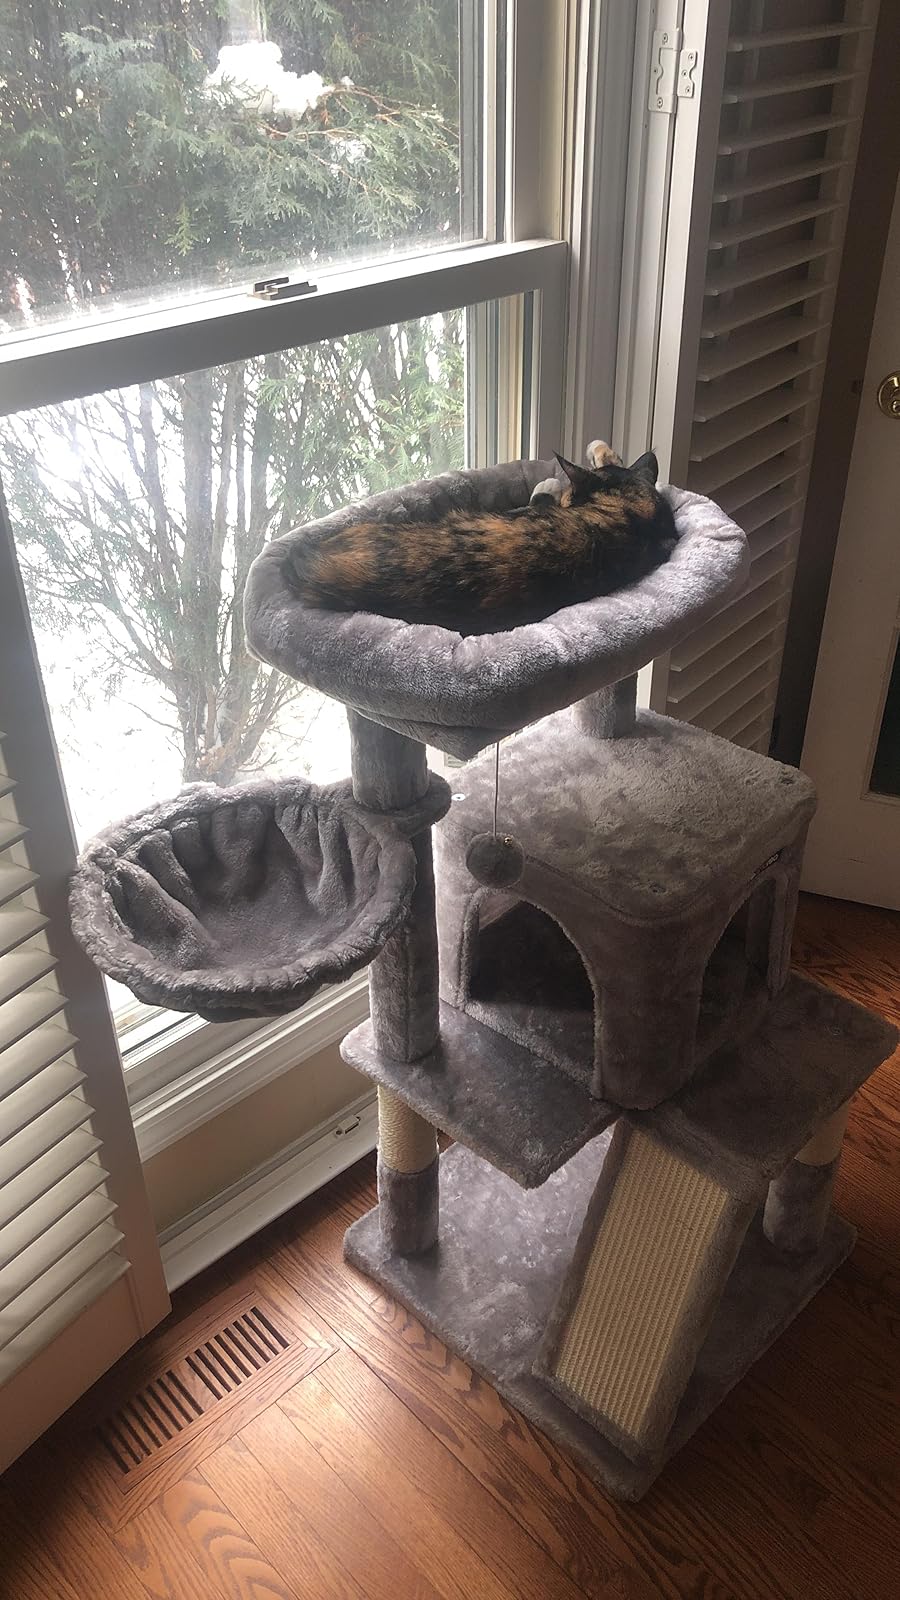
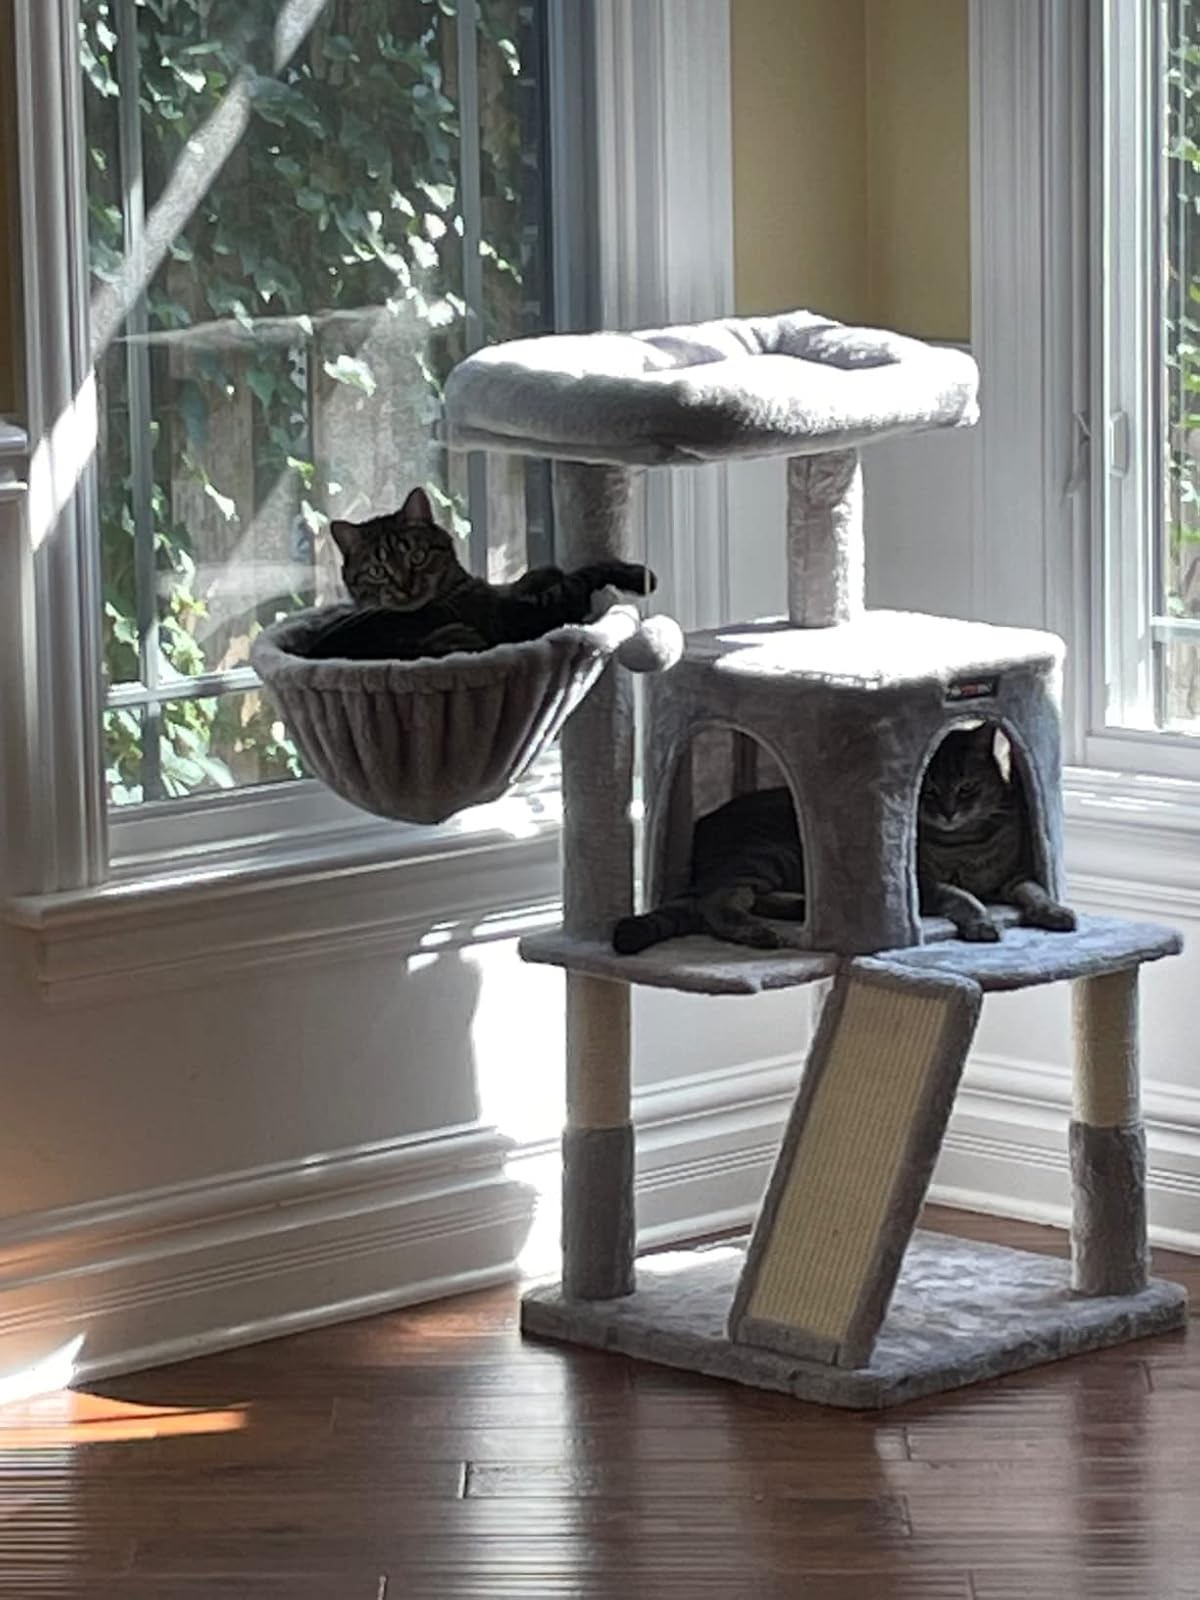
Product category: items_cat tree
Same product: yes